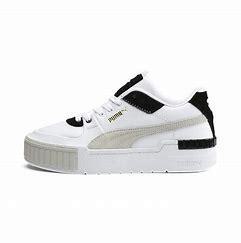
Brand: Puma
Model: Cali Sport